Environmental art

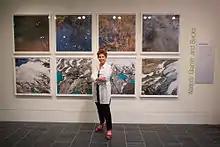
Diane Burko, "Waters Glacier and Bucks", 2013

Environmental art is a range of artistic practices encompassing both historical approaches to nature in art and more recent ecological and politically motivated types of works. Environmental art has evolved away from formal concerns, for example monumental earthworks using earth as a sculptural material, towards a deeper relationship to systems, processes and phenomena in relationship to social concerns. Integrated social and ecological approaches developed as an ethical, restorative stance emerged in the 1990s. Environmental art has become a focal point of exhibitions around the world as the social and cultural aspects of climate change come to the forefront.